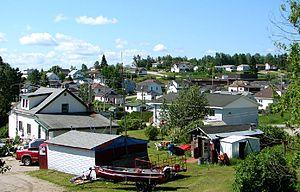
Hornepayne est un canton avec une population d'environ 1050, situé dans le District d'Algoma de l'Ontario, au Canada.